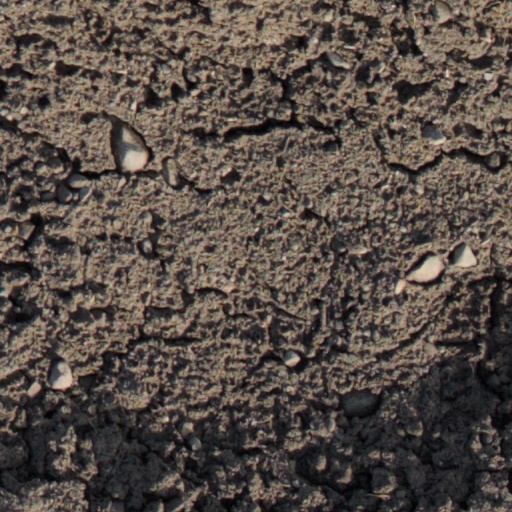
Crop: wheat